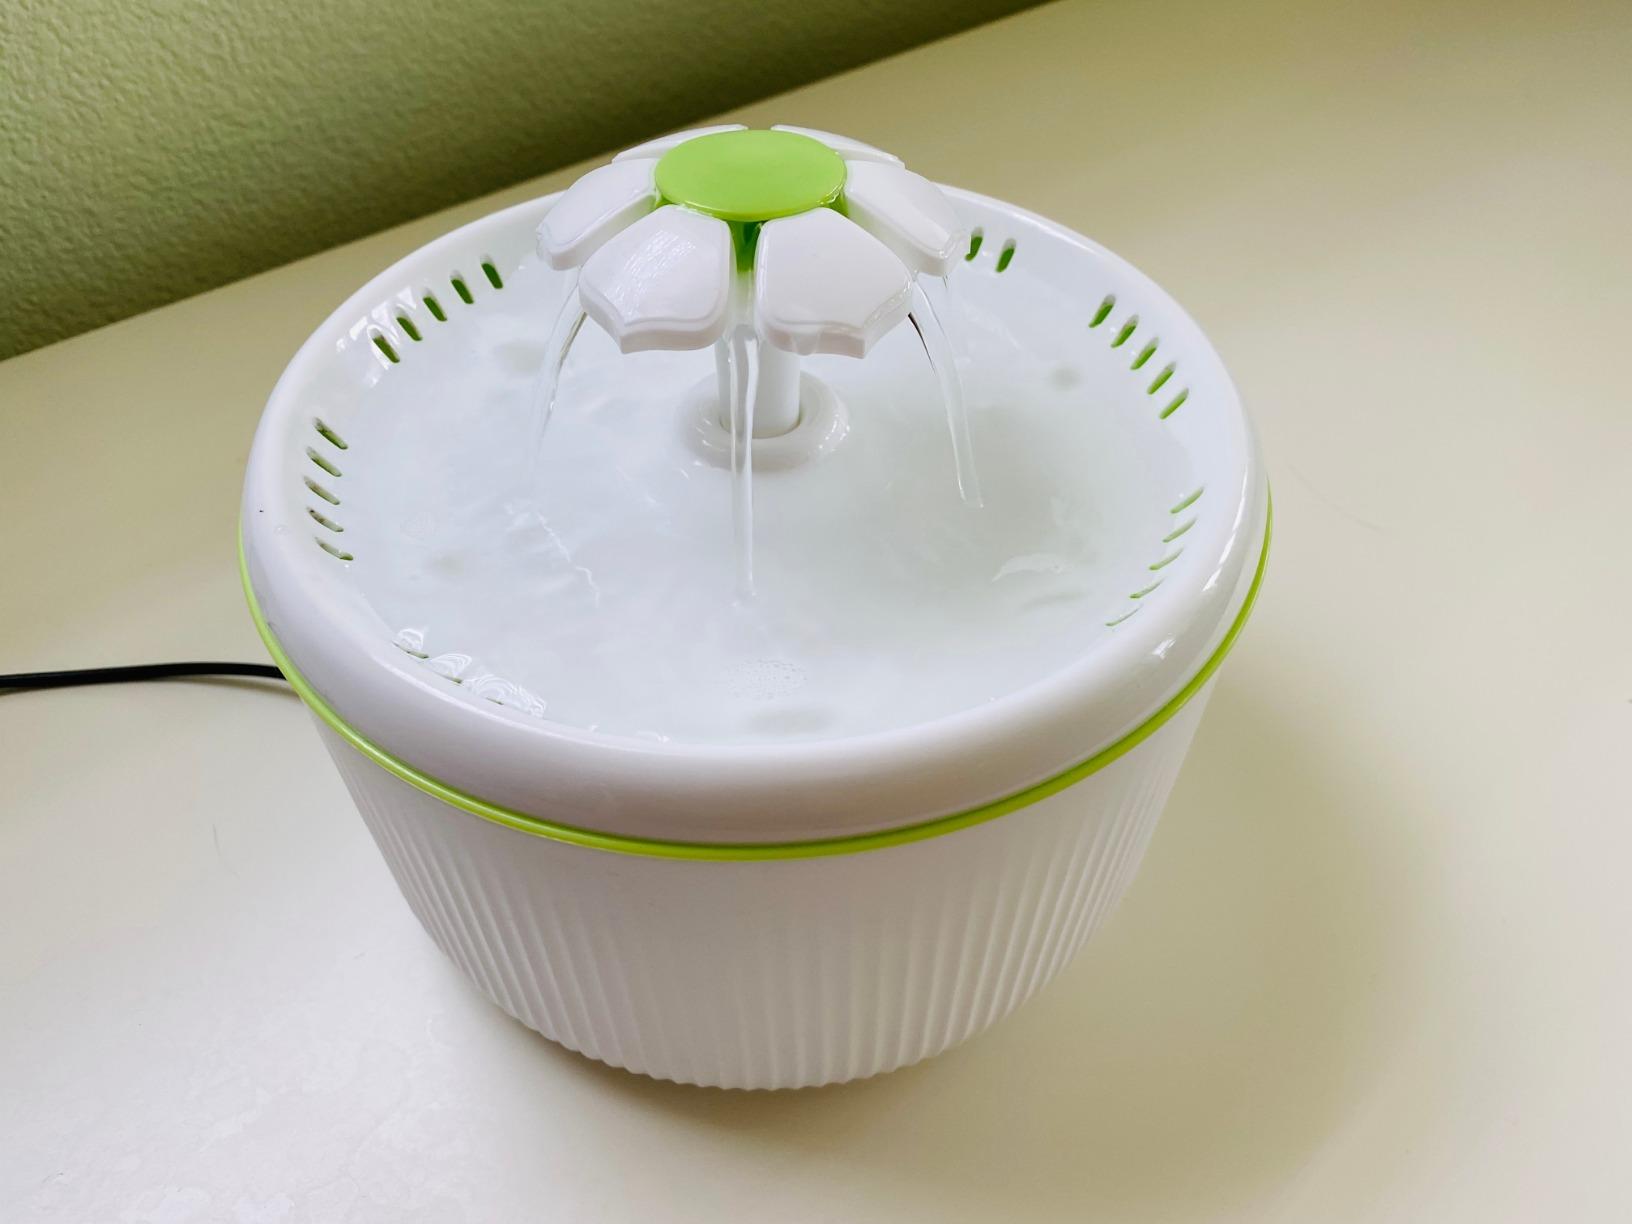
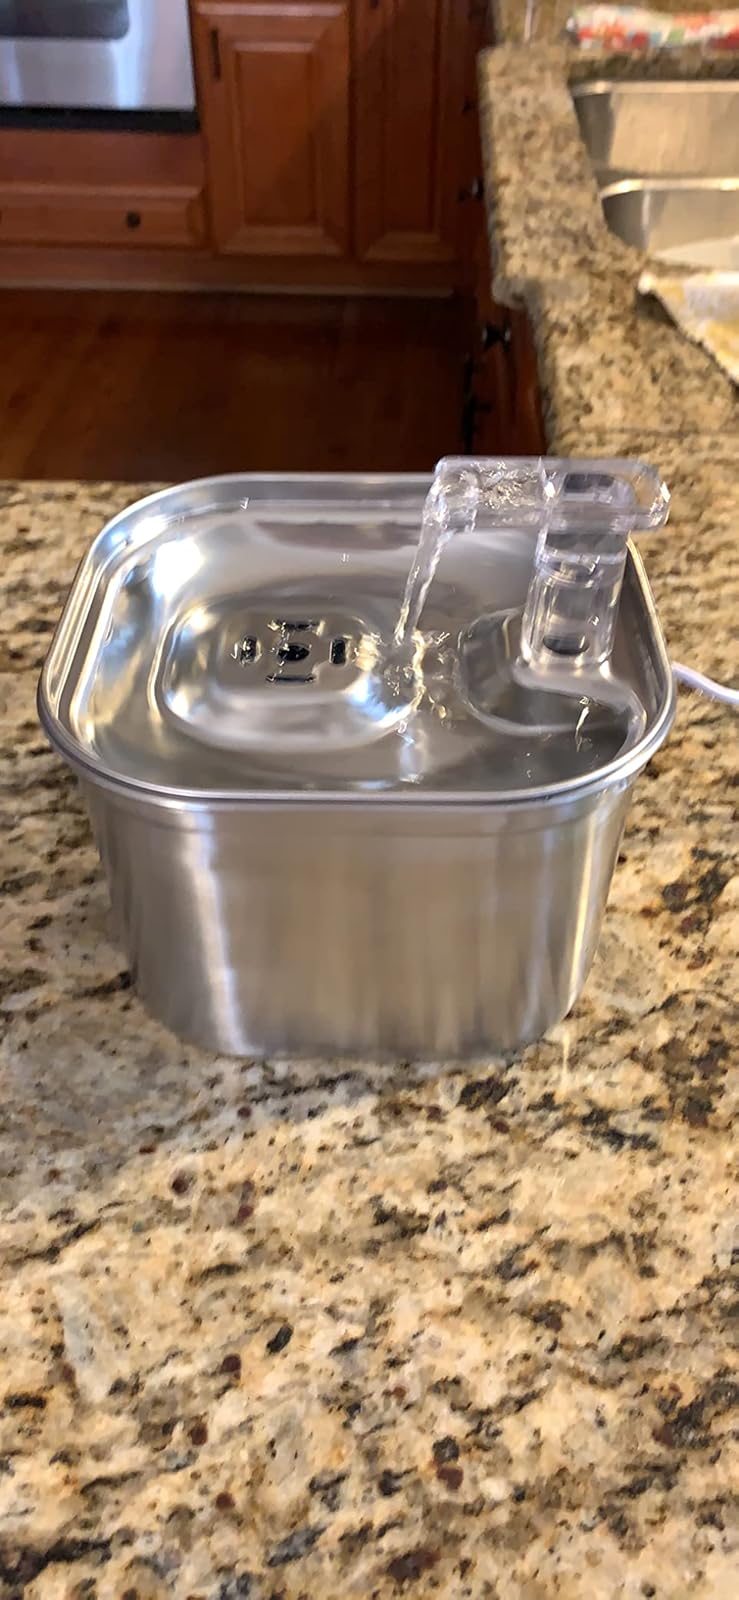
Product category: items_bowl
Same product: no